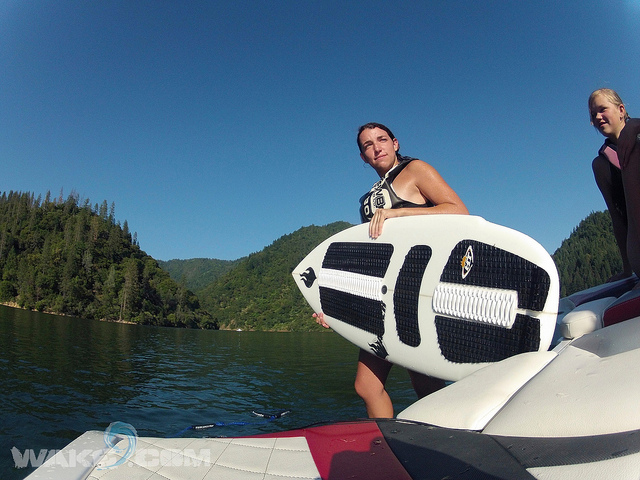
user: Given an image and a question. Answer the question in a short answer. Question: Is this a lake or ocean? Short Answer:
assistant: lake